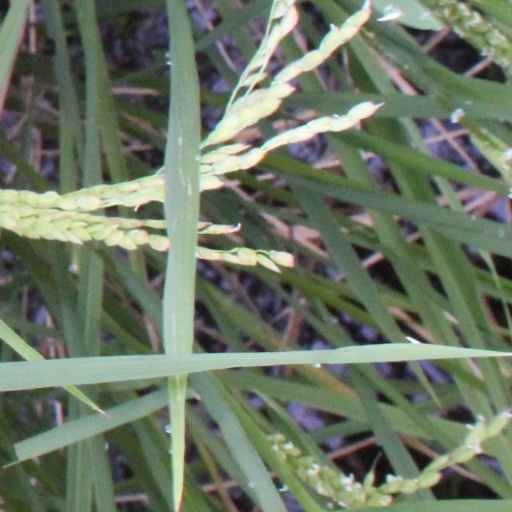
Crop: rice